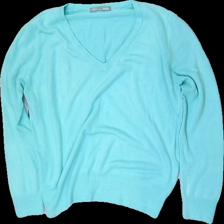
View: front
Type: Sweater
Category: Ladies
Brand: Not in the list
Brand text on label: M&S Woman
Colors: Turquoise
Material: 100% acrylic
Cut: Regular, V-collar
Size: M
Season: All
Stains: Minor
Smell: Major
Price range: <50
Recommended usage: Export
Description: plain turquoise sweater
Comment: very strong detergent scent, washed out